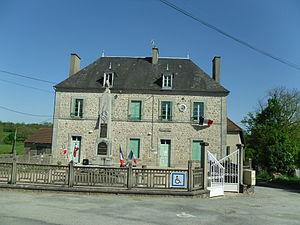
Mairie d'Issoudun